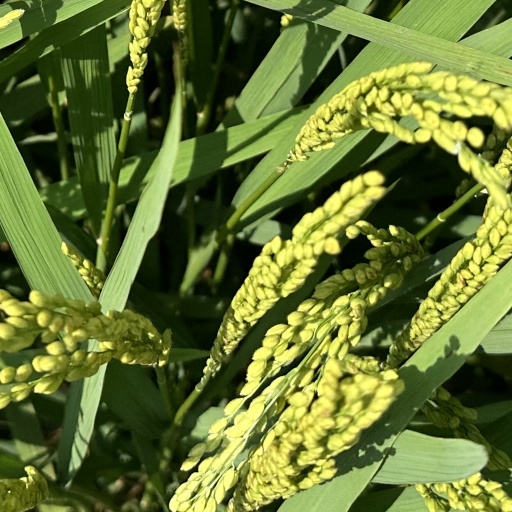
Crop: rice